Marksville Commercial Historic District

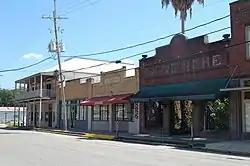
From left to right, in 2016: Old Voinche Building, Old Piazza Store, Old Wilson Building, W.W. Voinche Building, part of Deshautlelle Building

The Marksville Commercial Historic District is a historic district in Marksville, Louisiana including a total of 48 contributing properties built between and 1933. It was listed on the National Register of Historic Places in 1983.